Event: Nepal Earthquake
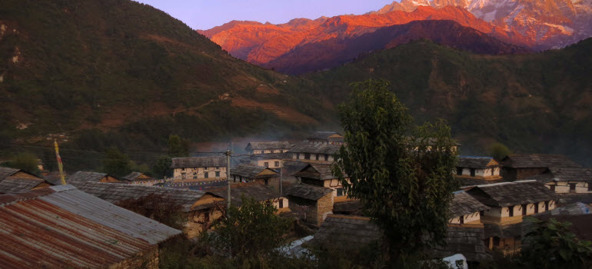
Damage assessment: no_damage